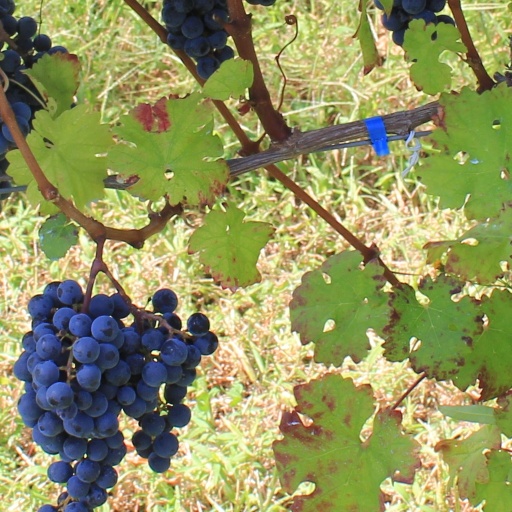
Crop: grape